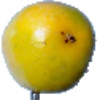
Label: maracuja